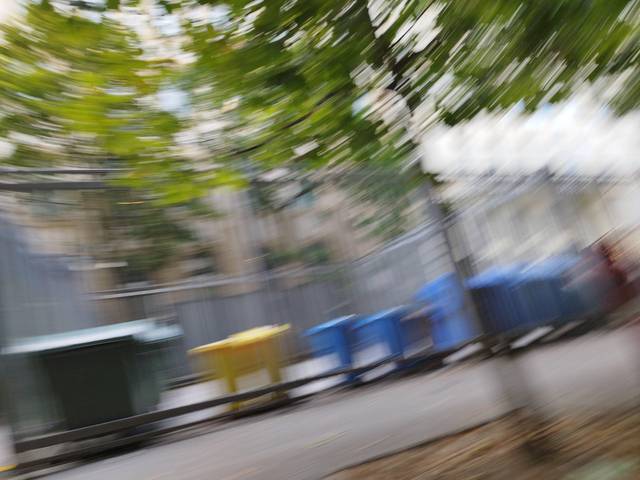
Region: Hungary
Coordinates: 47.505, 19.052